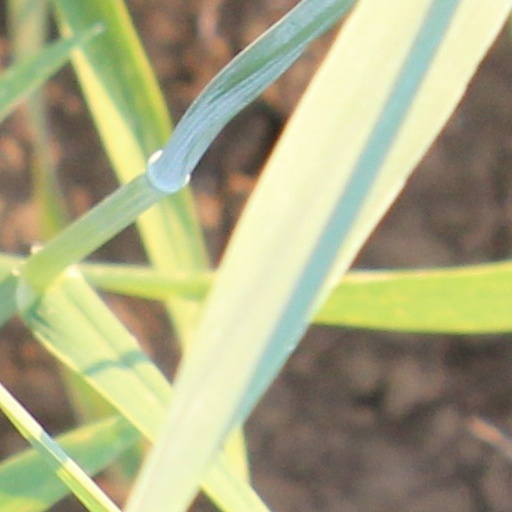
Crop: wheat